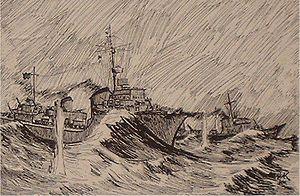
L’opération Stonewall est une opération alliée durant la Seconde Guerre mondiale visant à intercepter les forceurs de blocus au large de la côte occidentale de la France. C'est un exemple de coopération efficace, interservices et internationale.